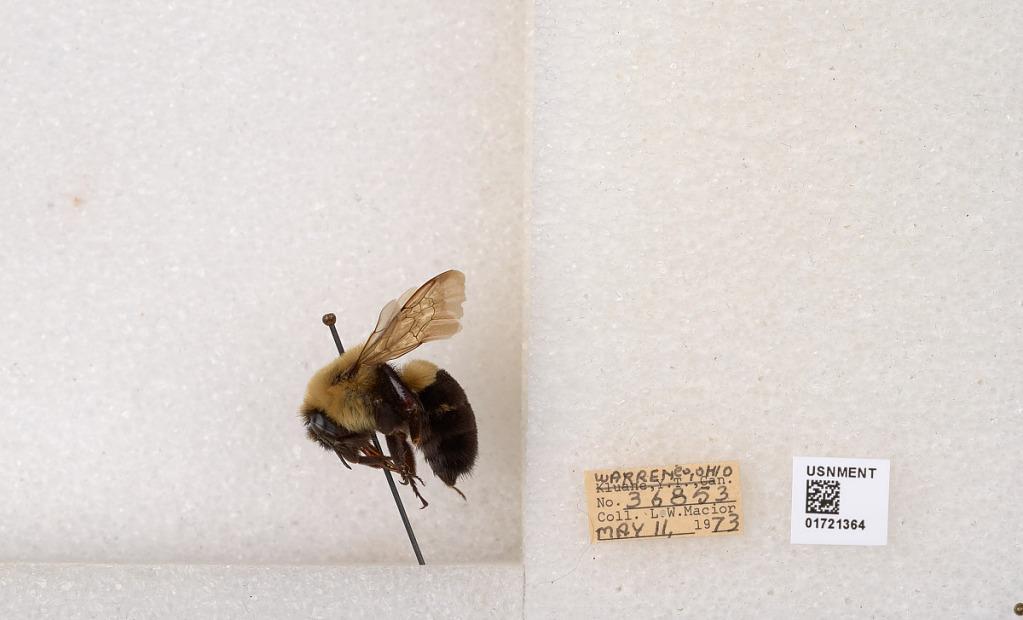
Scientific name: Bombus impatiens Cresson
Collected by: L. Macior
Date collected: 1973-5-11
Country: United States
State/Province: Ohio
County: Warren
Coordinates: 39.4276, -84.1668